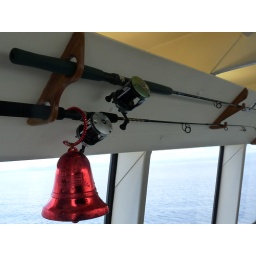
Fishing rods in the boat on the lake Taupo.